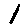
Label: 1